Suceava

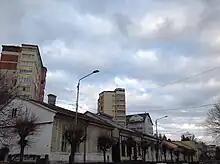
Old houses in Suceava's downtown, as seen in early January 2023. Urban legend has it that their cellars have underground tunnels leading to the medieval seat fortress.

The Austrian census of 1869, which recorded only population in absolute numbers (bereft of ethnicity or religion), indicated that then small town of Suceava had a total population of 7,450 permanent inhabitants. The Austrian census of 1880 indicated that the town of Suceava had a total population of 10,104, of which 5,862 were Germans , 2,652 Romanians, 441 Ruthenians, and 784 inhabitants belonging to other ethnic groups.